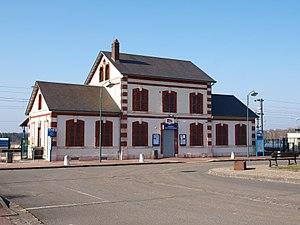
Nogent-sur-Vernisson (Loiret, France)
La gare de Nogent-sur-Vernisson est une gare ferroviaire française de la ligne de Moret - Veneux-les-Sablons à Lyon-Perrache, située sur le territoire de la commune de Nogent-sur-Vernisson, dans le département du Loiret, en région Centre-Val de Loire.